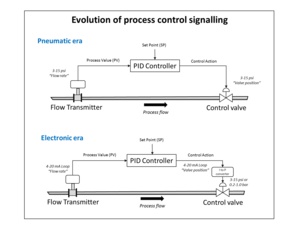
La boucle de courant est une méthode utilisée en contrôle industriel pour communiquer avec des capteurs ou des actionneurs, consistant à faire circuler dans une paire de conducteurs électriques un courant dont l'intensité est l'image du signal à transmettre.